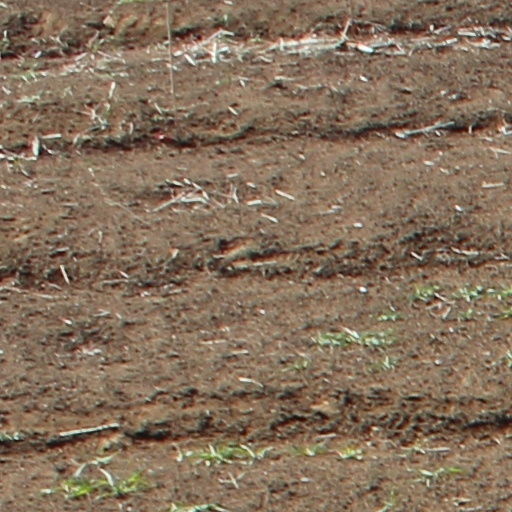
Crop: wheat